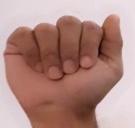
ASL sign: A